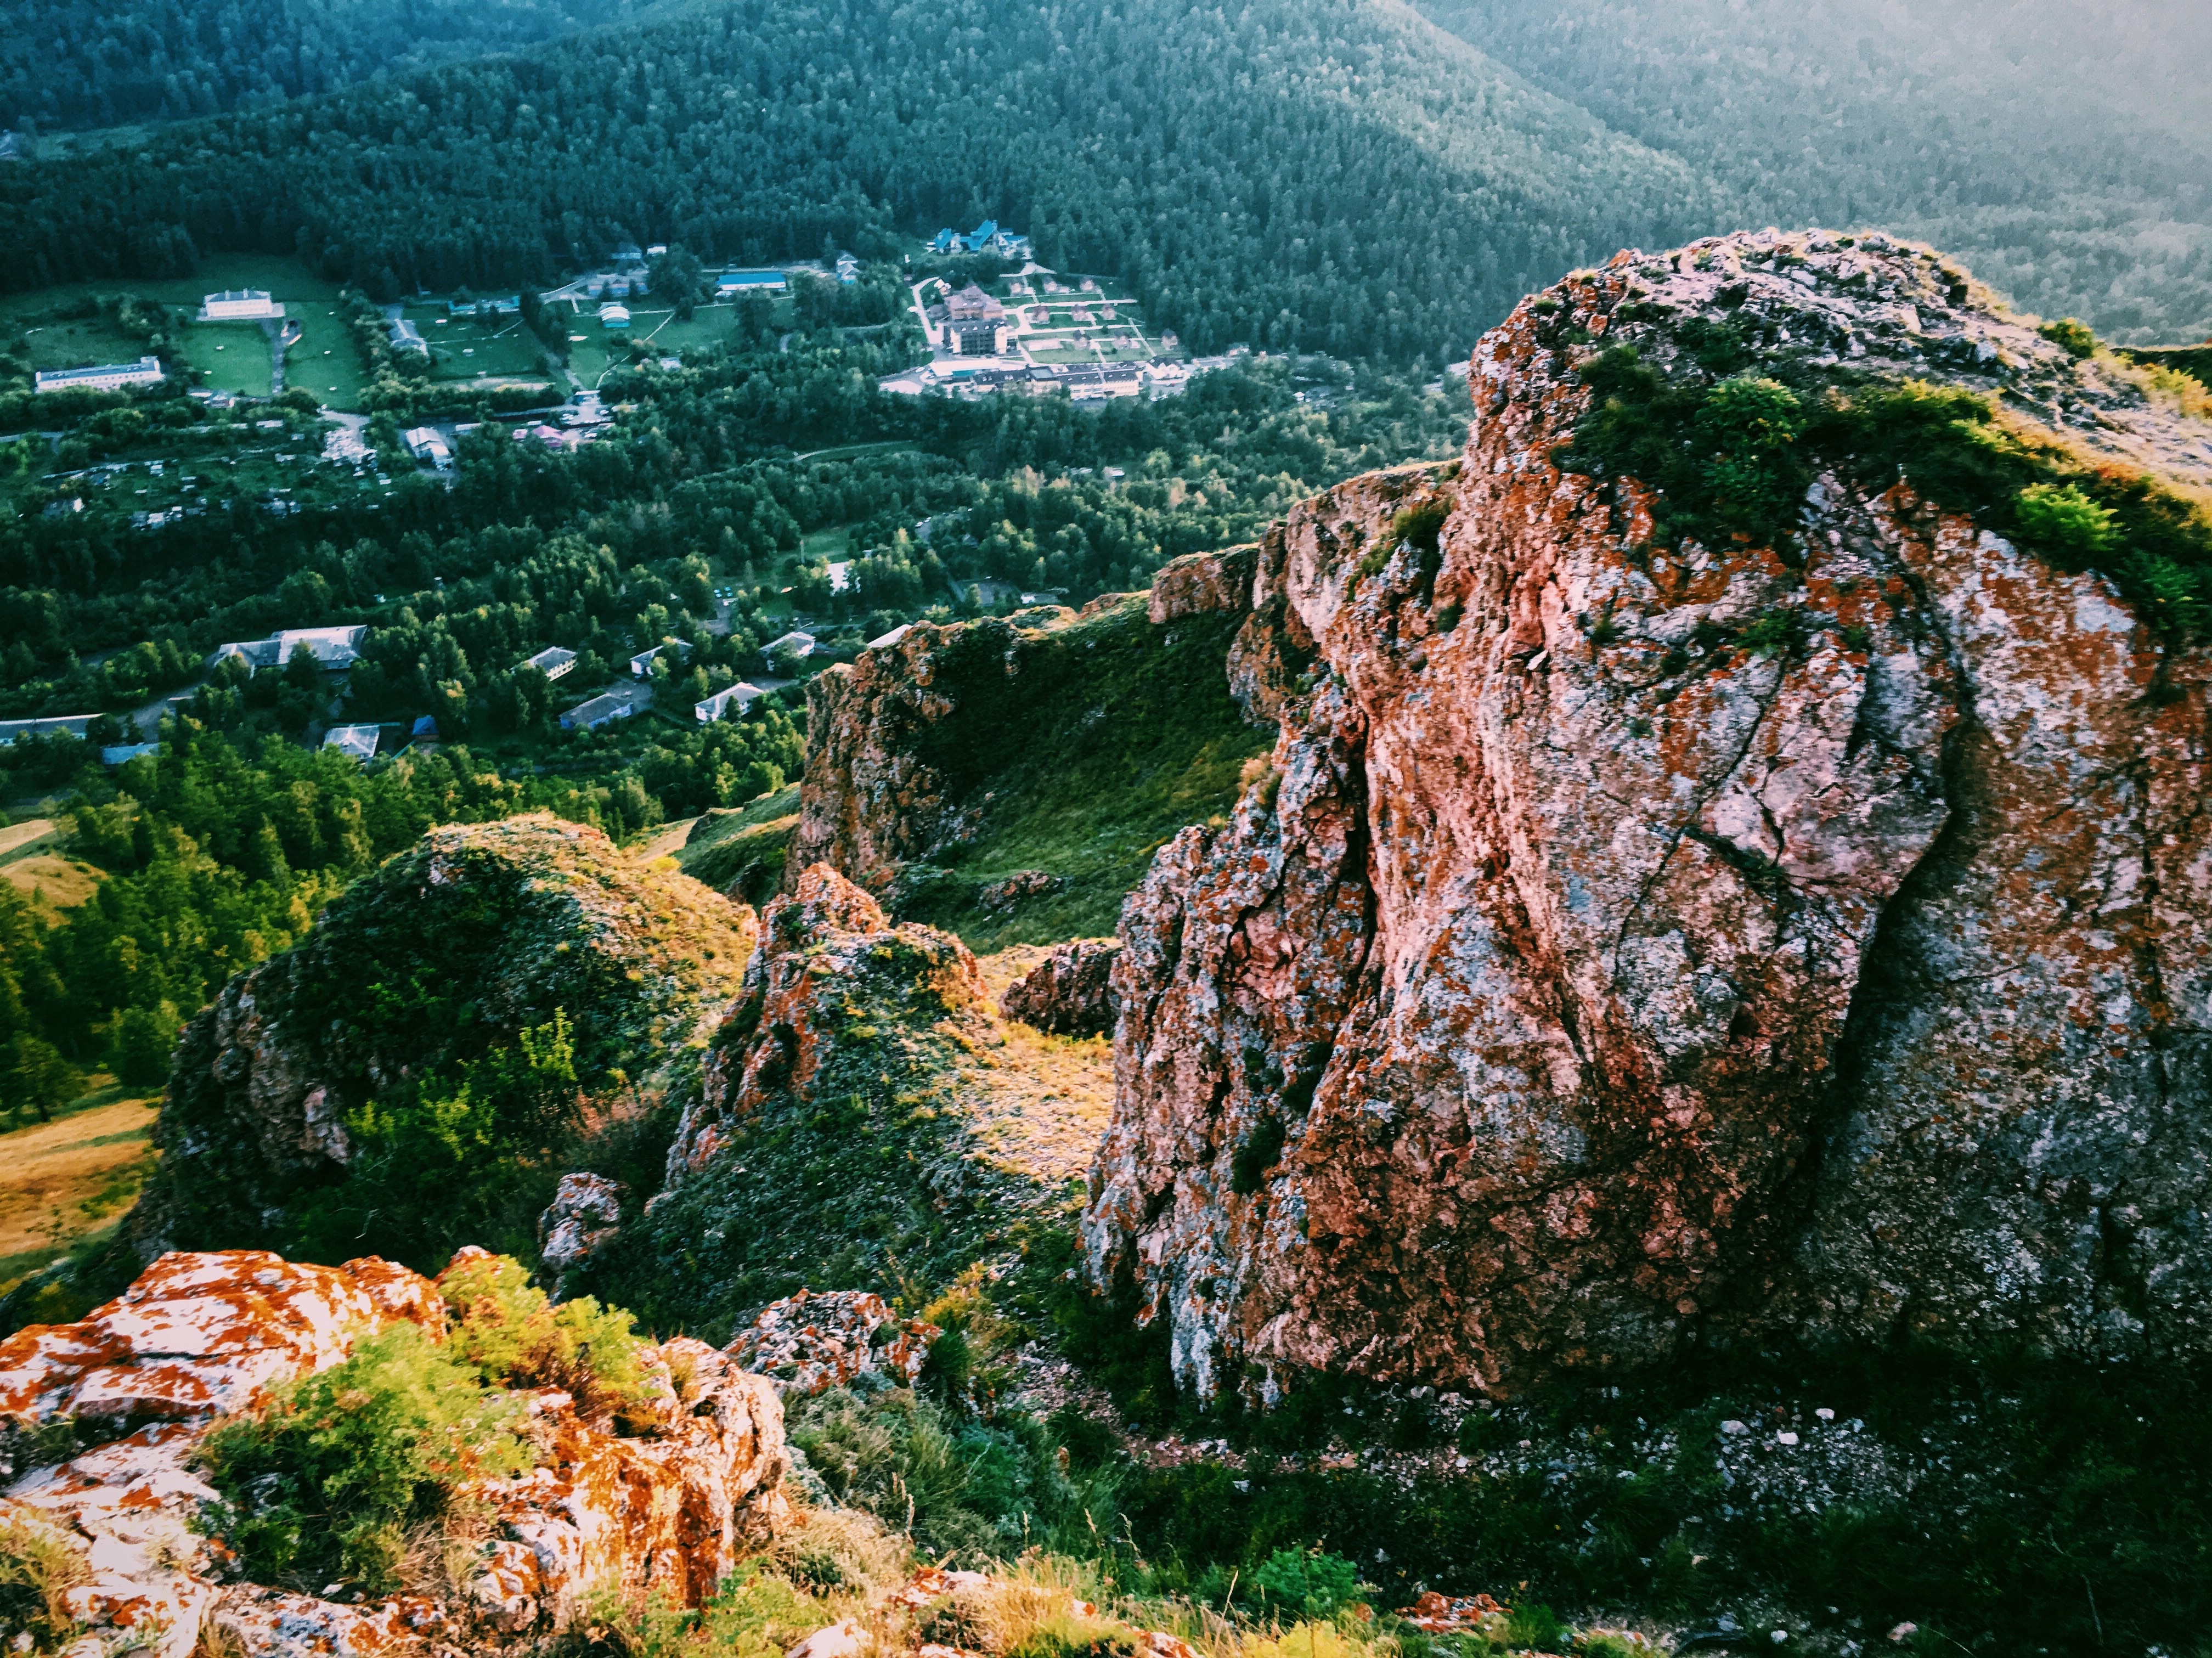
landscape, sea, coast, tree, rock, wilderness, mountain, hill, cliff, terrain, geology, landform, aerial photography, geographical feature